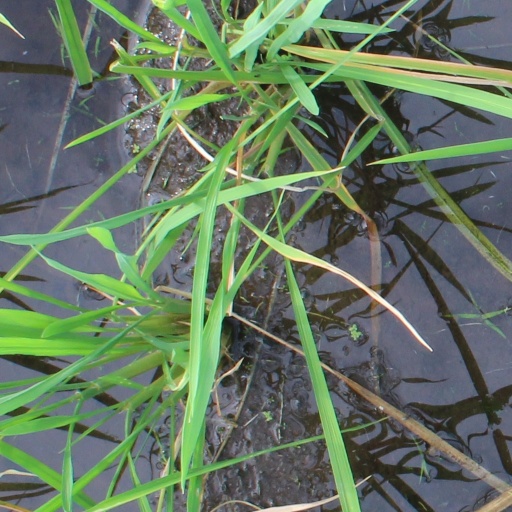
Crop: rice